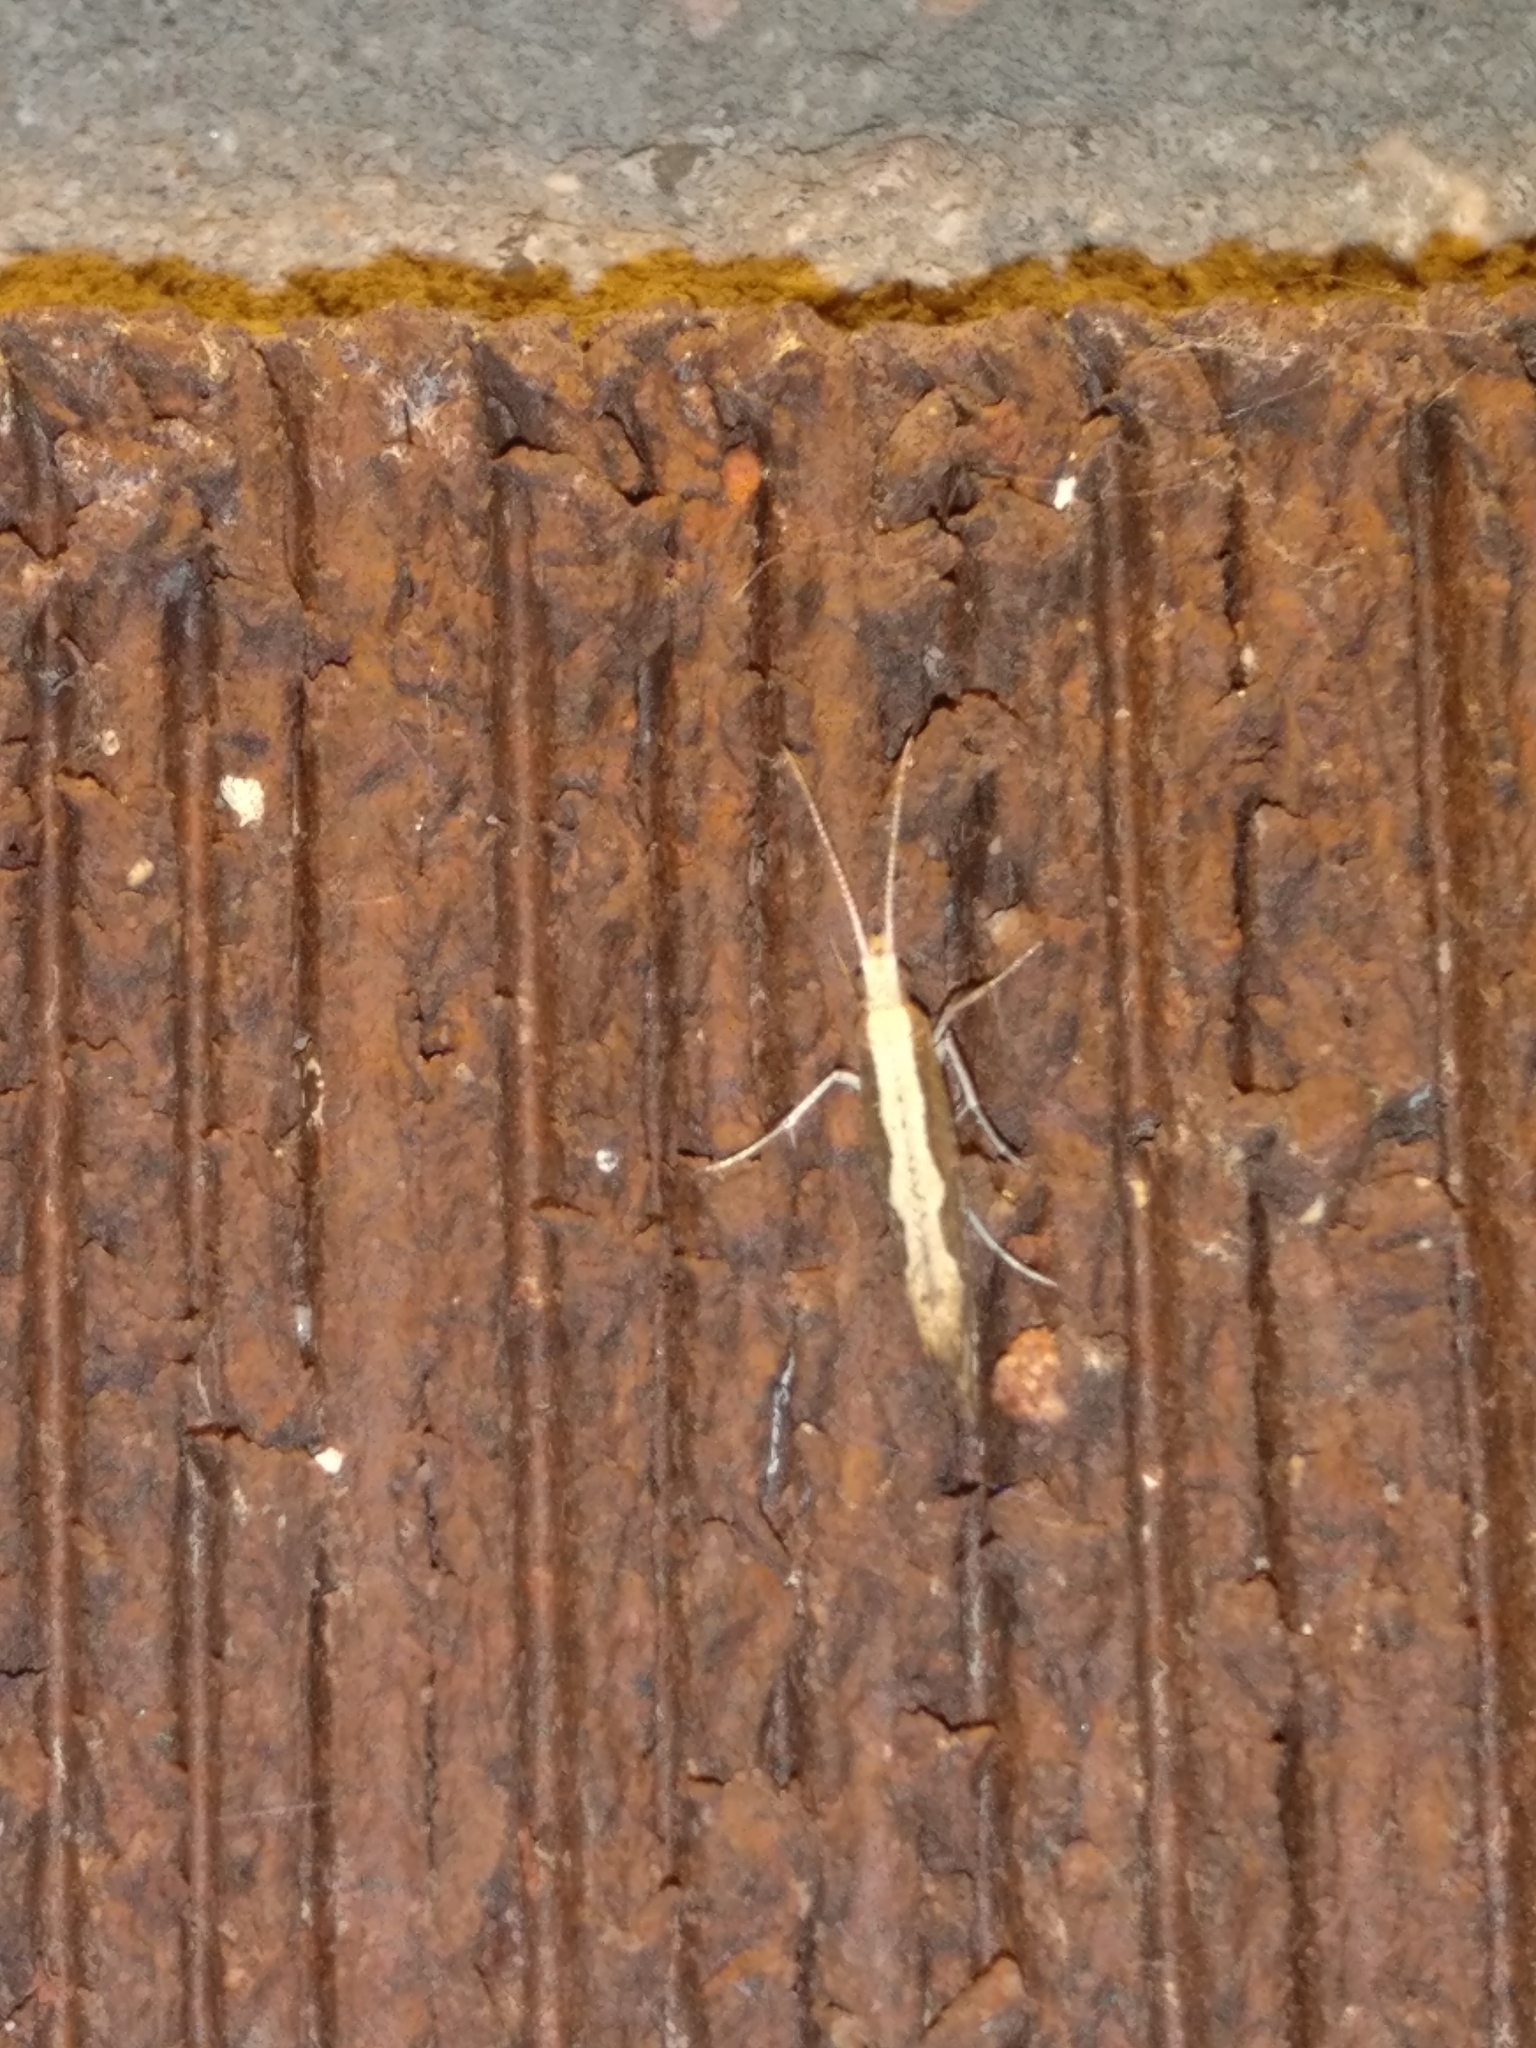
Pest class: diamondback_moth